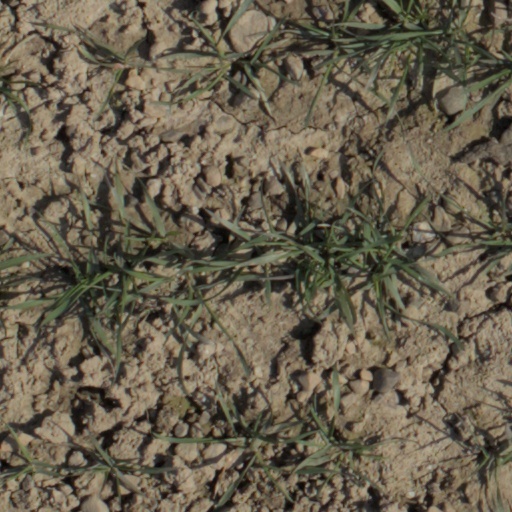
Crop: wheat